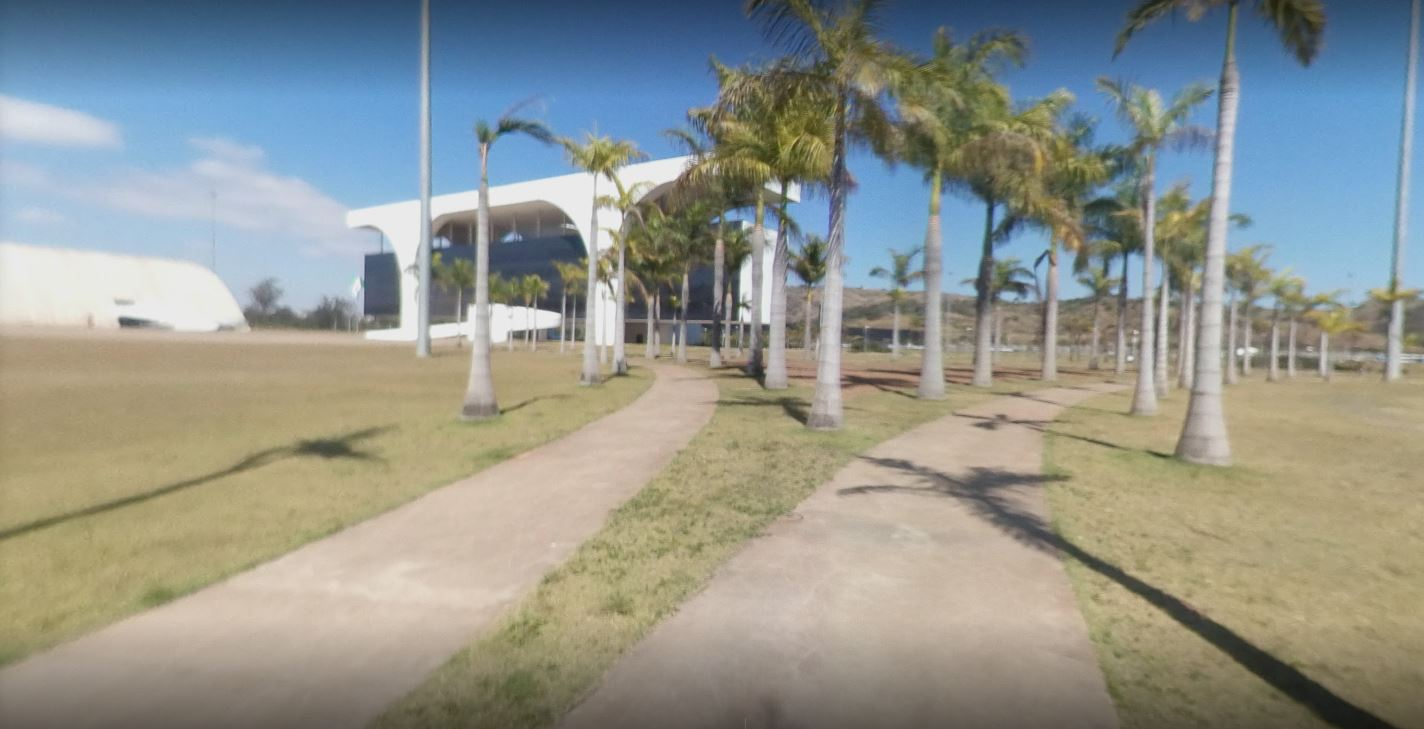
Fire: no
Smoke: no